David M. Smith (virologist)

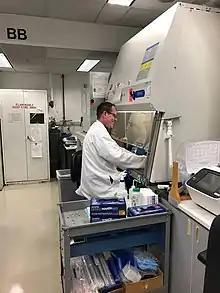
Davey Smith working in the lab

Smith earned his BS in biology (summa cum laude) in 1992 from the University of Tennessee, Chattanooga, and his MD from East Tennessee State University College of Medicine in Johnson City in 1996. He then moved to the University of California San Diego (UC San Diego), where he completed his internship and residency (1999), chief residency (2000), a fellowship in infectious diseases (2003), and earned his MAS in clinical research (2005). Smith is board certified in infectious diseases, and a Fellow of both the American College of Physicians and the Infectious Diseases Society of America. In 2015, he was elected to the American Society for Clinical Investigation.